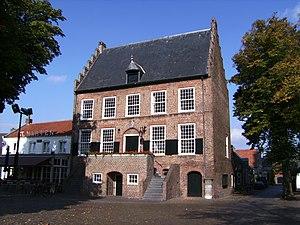
Oirschot est un village et une commune des Pays-Bas de la province du Brabant-Septentrional.